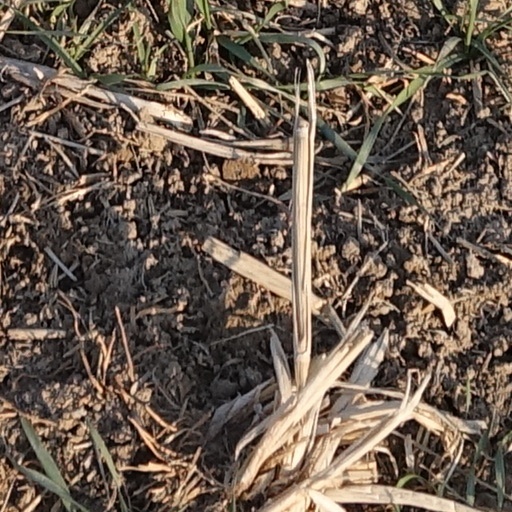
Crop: wheat